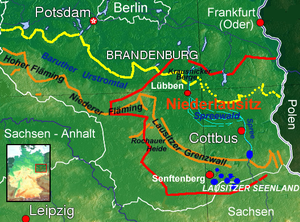
Niederlausitz
Kort over Niederlausitz
Die Niederlausitz er en region i den sydlige del af delstaten Brandenburg i Tyskland og det vestlige Polen. Regionens centrum er byen Cottbus. Regionen grænser i syd mod Oberlausitz. I begge Lausitzer er det vestslaviske folk sorberne hjemmehørende.